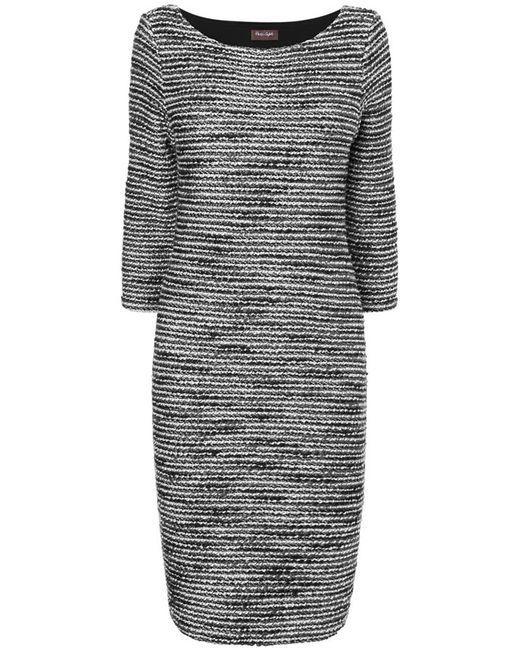
Schwarzes und graues tailliertes Kleid aus Wolle oder Baumwolle, langärmelig, formelle Kleidung